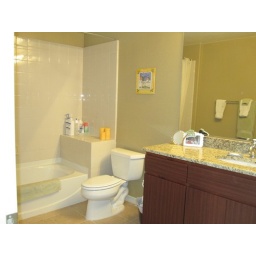
Appreciate the backsplash in the tub area, great for storing products or situating candles for languorous baths.